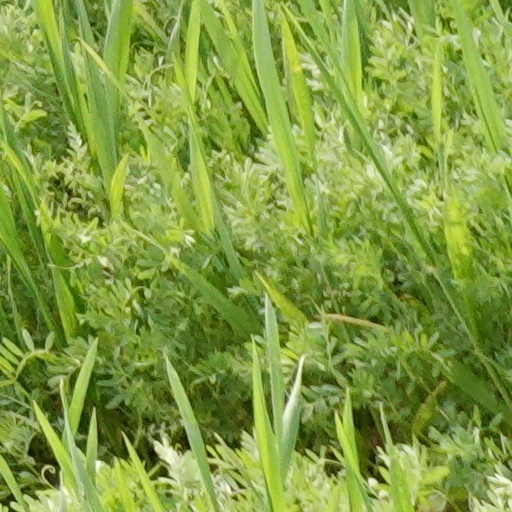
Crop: wheat